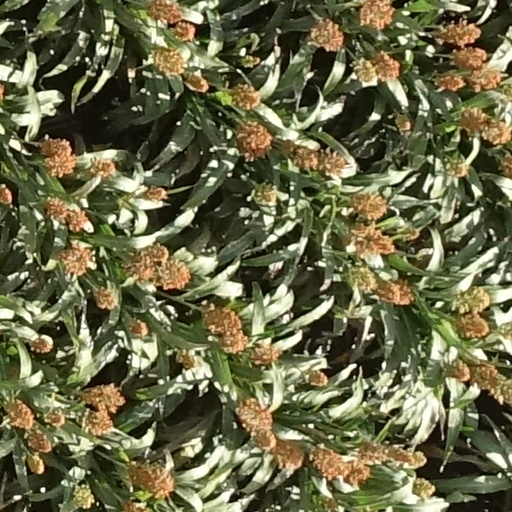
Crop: sorghum